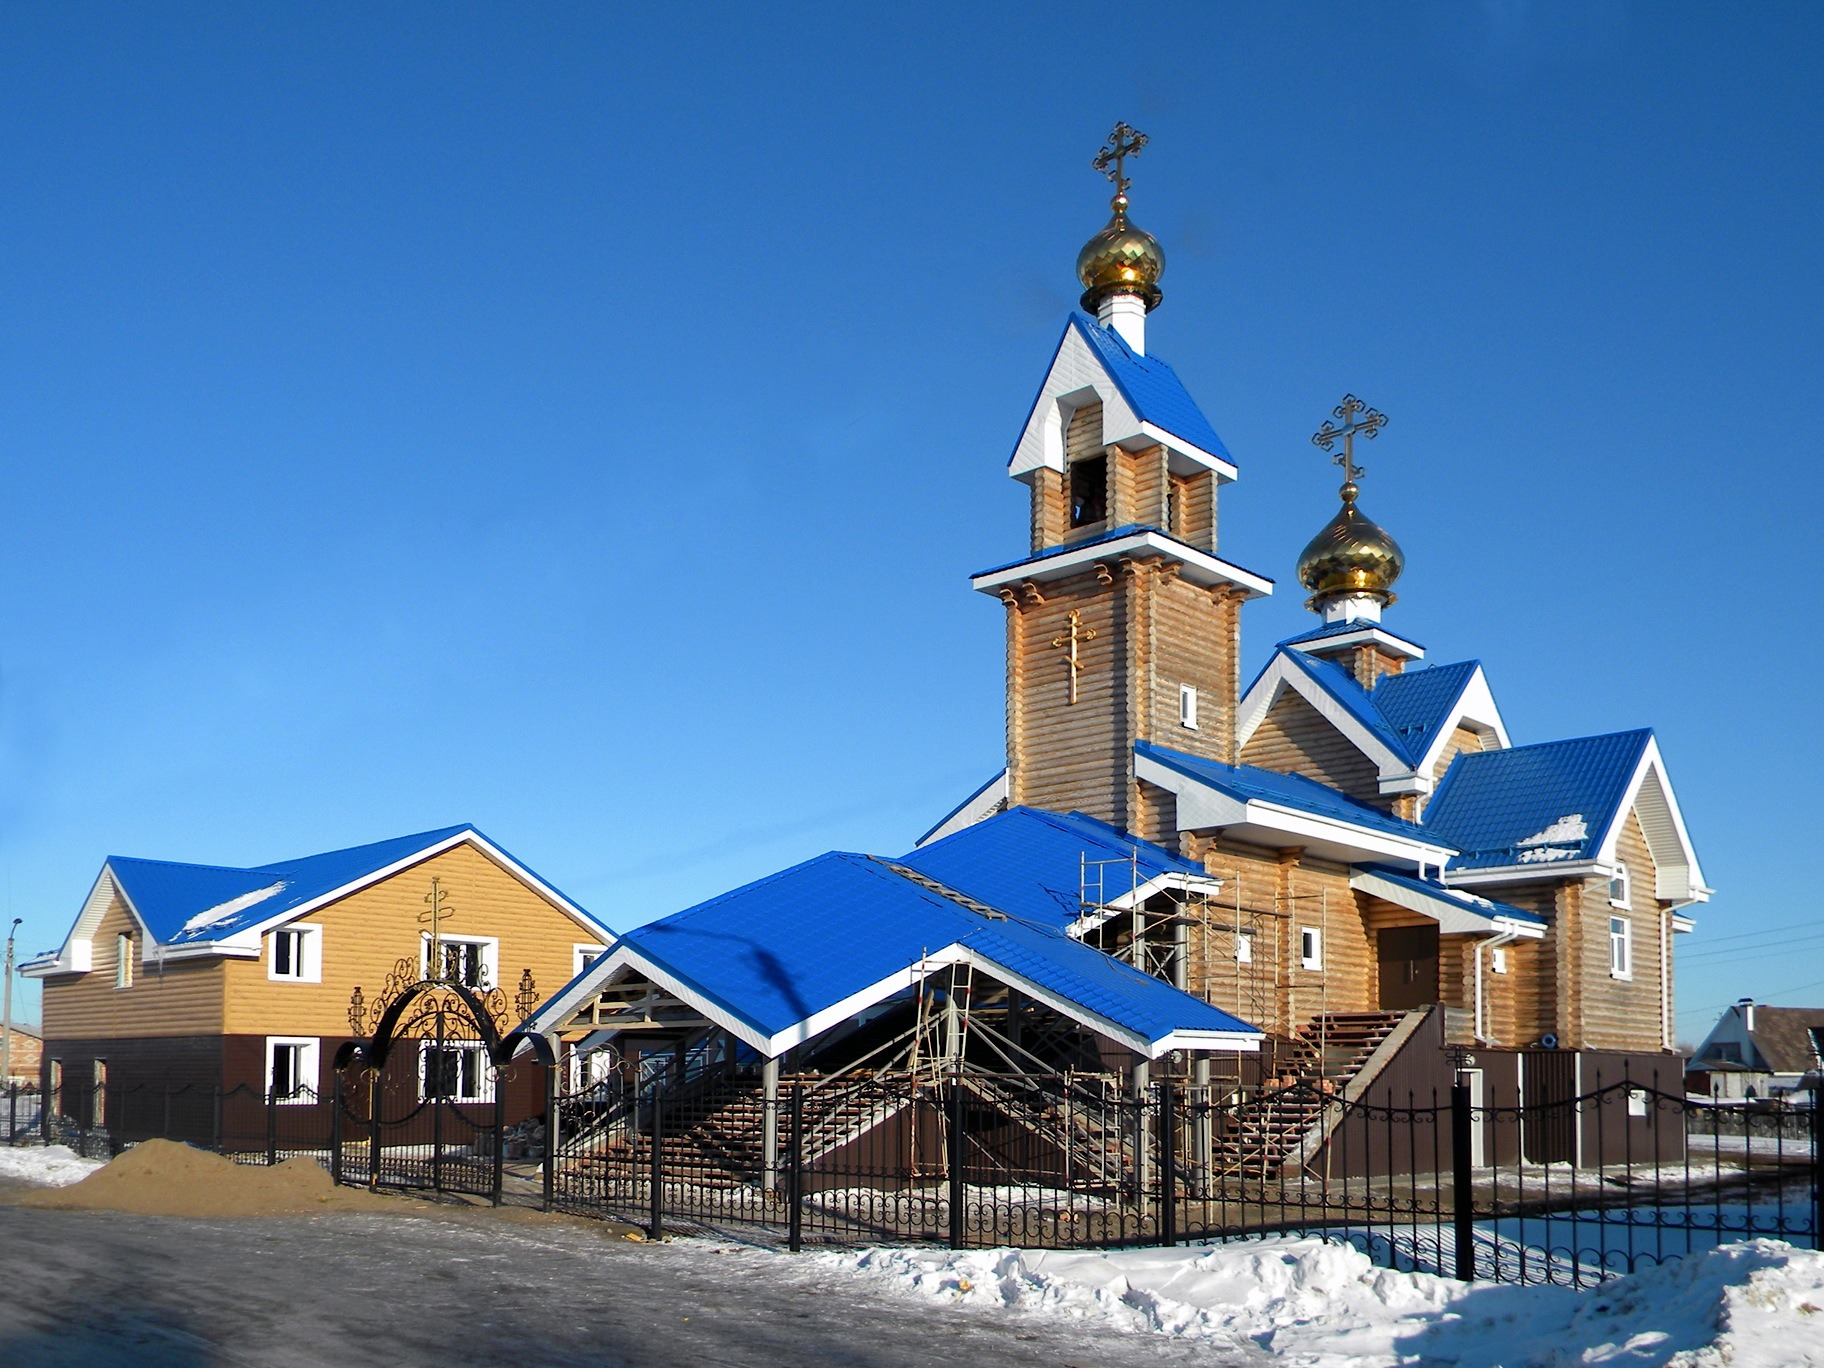
nature, snow, winter, architecture, sky, countryside, town, building, country, vacation, ice, tower, scenic, religion, landmark, church, season, place of worship, outside, clouds, buildings, resort, spire, faith, russia, russian orthodox